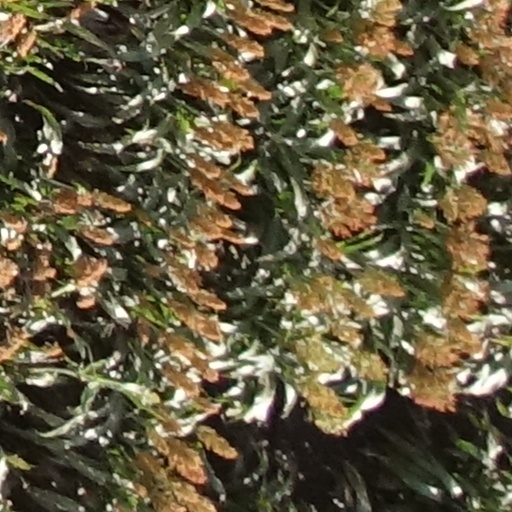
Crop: sorghum